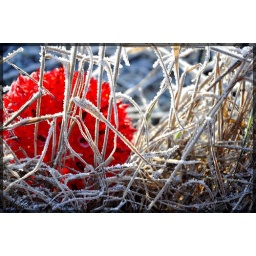
A lamp in the grass